Easy to Love (1934 film)

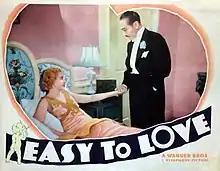
Lobby card

Easy to Love is a 1934 American Pre-Code romantic comedy film starring Genevieve Tobin, Adolphe Menjou, Mary Astor, and Edward Everett Horton. This was William Keighley's solo directorial debut – he had co-directed two earlier films with Howard Bretherton. It contains a mildly risqué scene with Tobin discreetly naked in the bathtub. Keighley and Tobin married in 1938. The film is based upon the 1930 play "As Good As New" by Thompson Buchanan.